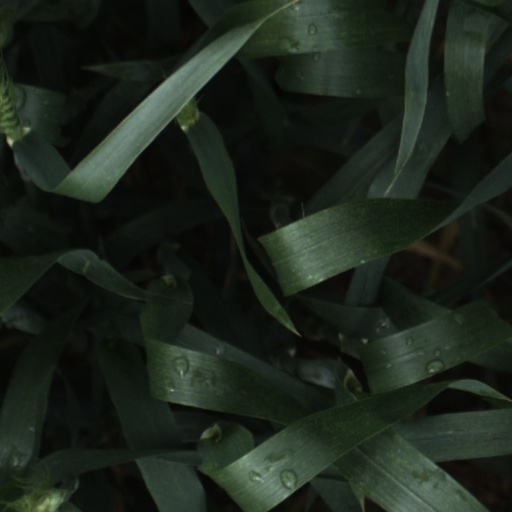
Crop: wheat